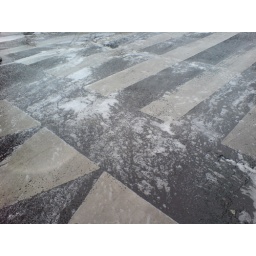
abtffn8aaa.wordpress.com/, My feet in the sky of Bilbao and my head in San Francisco street